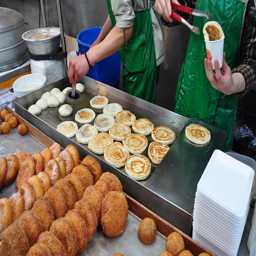
Two people preparing various pastries on metal tray.
Two people wearing green aprons making donuts and pancakes
A restaurant kitchen displaying different types of doughnuts and pastries.
Doughnuts are being made and sitting on a tray.
Donuts in various stages from done to just being put on to fry.